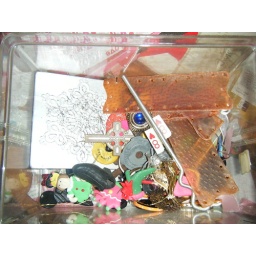
found stuff in a vintage plastic box